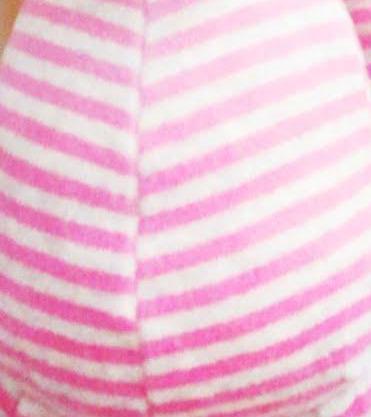
Texture: banded